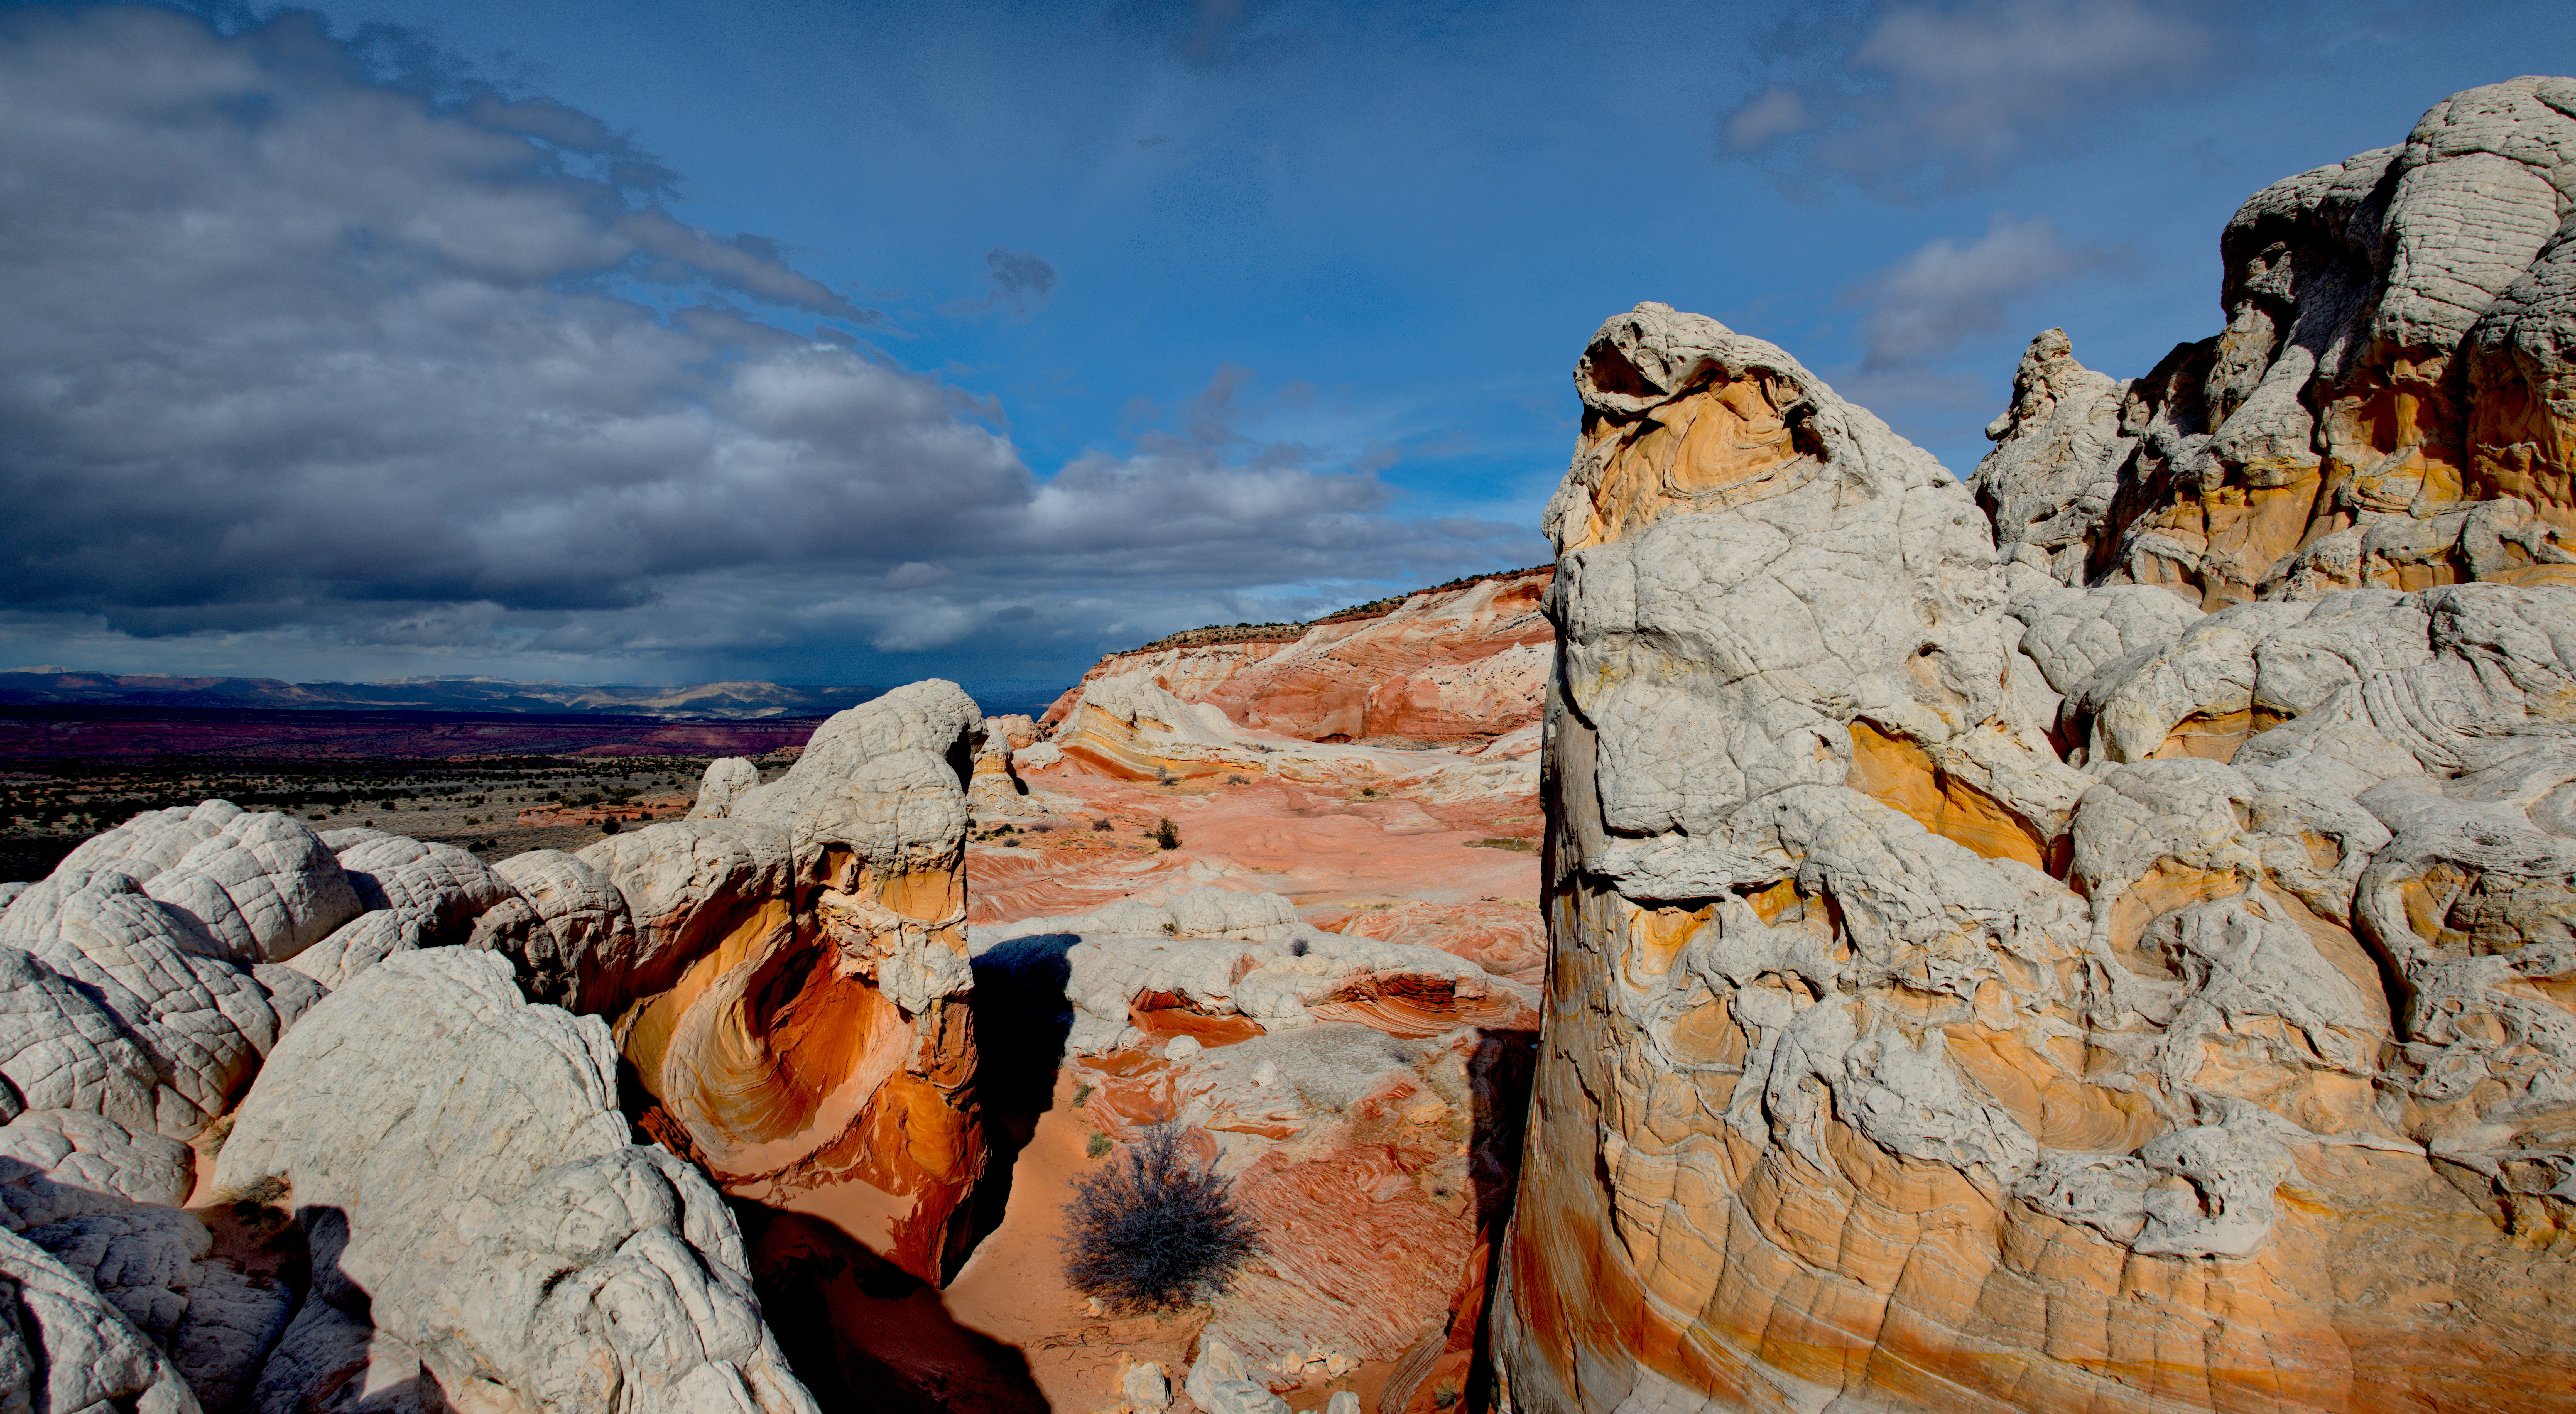
landscape, sea, nature, rock, wilderness, mountain, adventure, mountain range, formation, cliff, canyon, terrain, material, arizona, cool image, geology, badlands, i, nikond800e, whitepocket, mountainous landforms